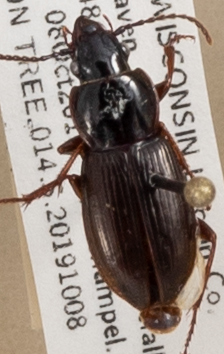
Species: Pterostichus pensylvanicus
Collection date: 2019-10-08
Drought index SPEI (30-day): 0.674
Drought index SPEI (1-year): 2.01
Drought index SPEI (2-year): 1.69